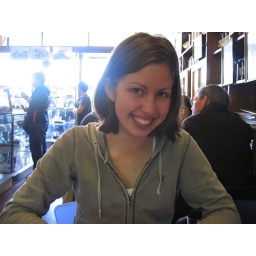
Coffee and cake in a cafe on Ackland Street after a bike ride and lunch.